Moscow

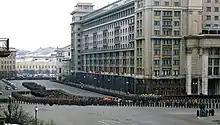
Stalin's funeral procession, 1953

In November 1917, upon learning of the uprising in Petrograd, Moscow's Bolsheviks began their uprising. On 2 November (15), 1917, after heavy fighting, Soviet power was established in Moscow. Vladimir Lenin, fearing invasion, moved the capital back to Moscow on 12 March 1918. The Kremlin once again became the seat of power, political centre of the new state.